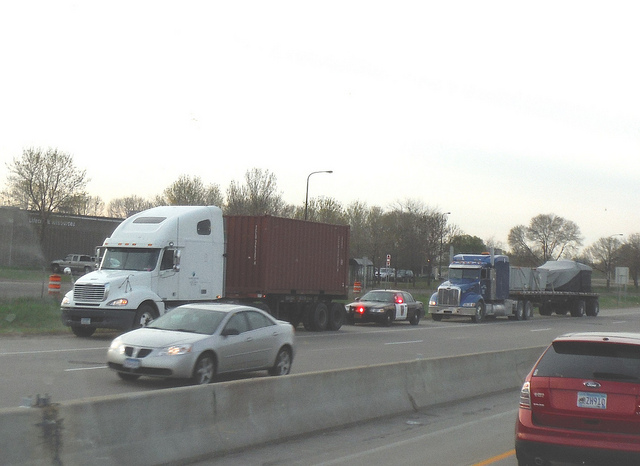
some cars a truck a police car and some trees

A police car with it's lights on behind a semi truck.